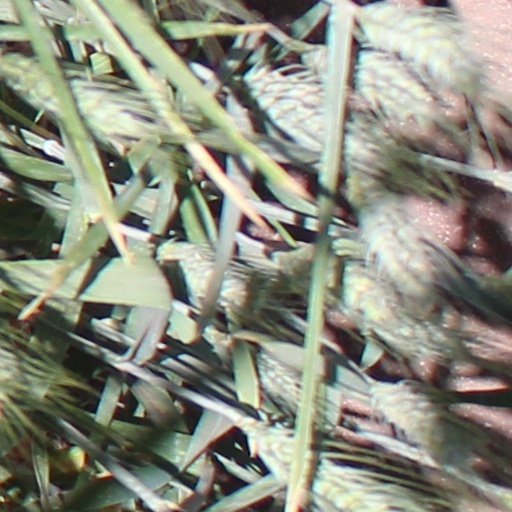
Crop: wheat